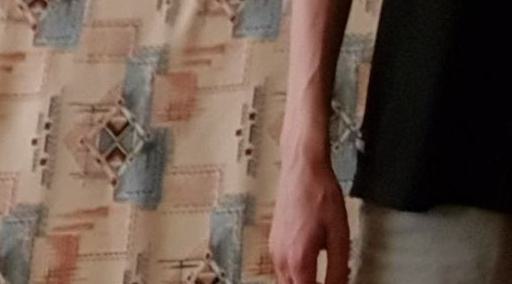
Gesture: no_gesture